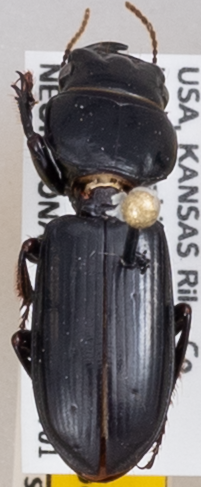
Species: Scarites vicinus
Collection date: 2020-07-01
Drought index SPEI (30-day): -0.674
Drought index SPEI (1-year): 0.786
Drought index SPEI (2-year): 1.85